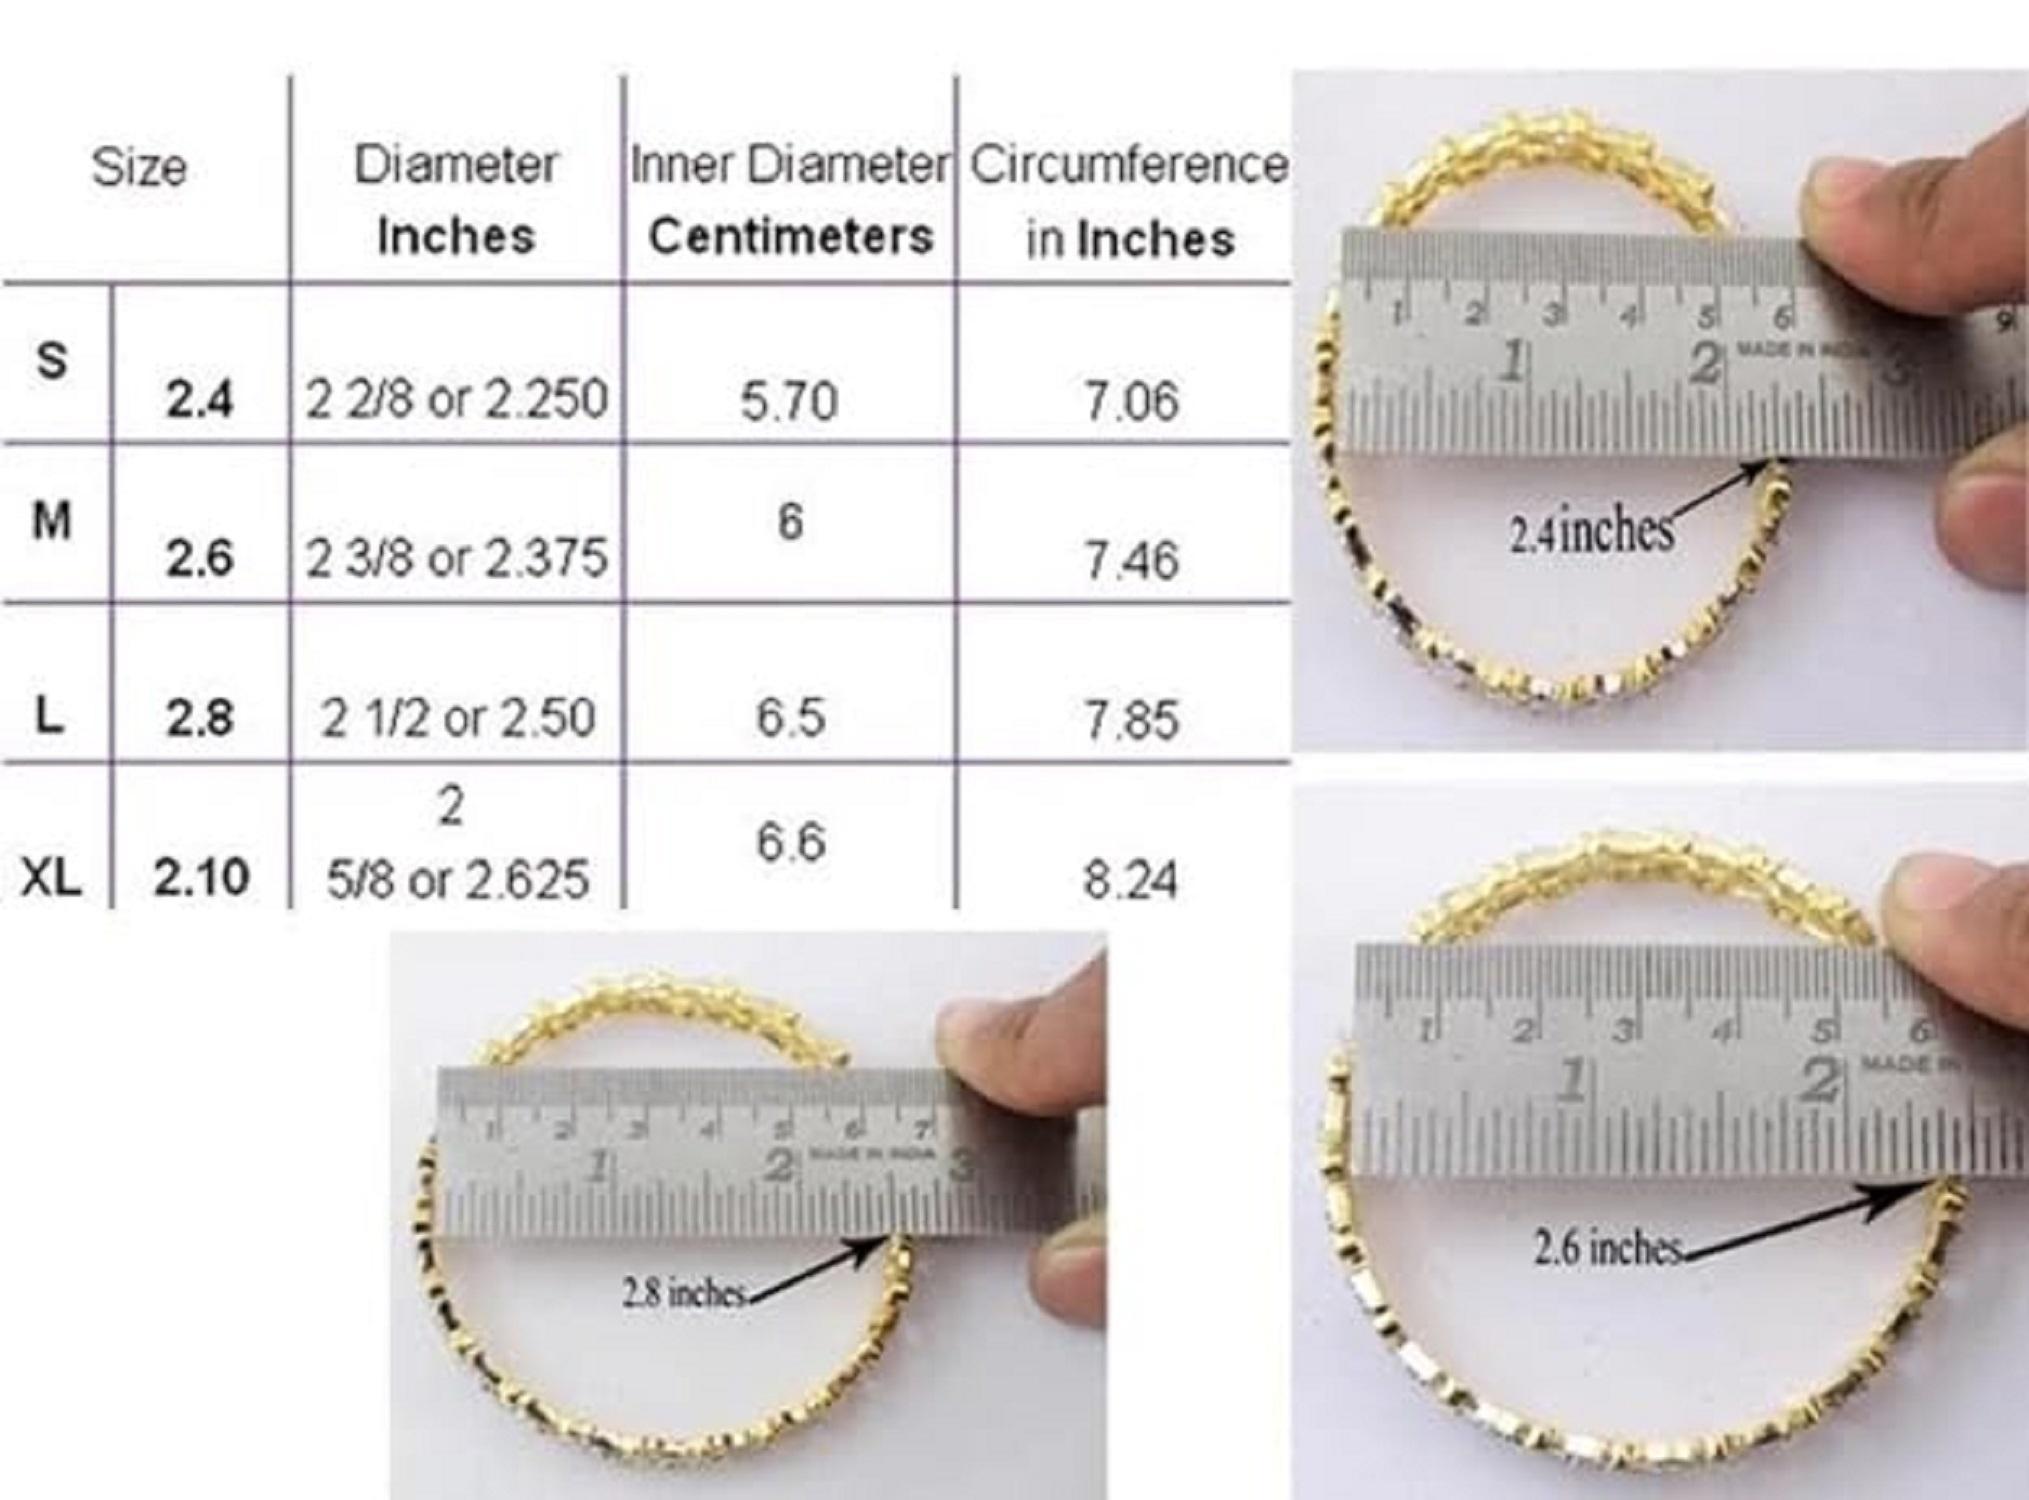
KAMAAKSHI FASHION COLLECTIONS chuda plain Plastic Bangles Set for Women/Girls Plain Bangles for Any Occasion -pack of 36
Type: Bangles
Brand: KAMAAKSHI FASHION COLLECTIONS
Price: Rs. 699
GRACEFUL & FLAWLESS: Give yourself that beautiful & Fancy & Traditional look with our traditional ethnic jewelry. Versatile design, can be teamed with any ethnic outfit . Boost your style quotient with this beautiful Bridal Chuda . Teamed it with your wedding party dresses & wedding day heels to complete the look. OCCASION: Will add lustre when worn for a wedding day, engagement day, prom party and any special occasion. Perfect & Ideal gift for Loved Ones, Wife, Mother, Sister, Daughter. Excellent Gift For Birthday, Anniversary, Engagement, Valentine, Wedding, Festivals And Celebrations. Women love jewellery specially traditional jewellery adore a women. They wear it on different occasions. They have special importance on ring ceremony, wedding and festive time. Traditional bangles for women will complement any Indian attire. Women love jewellery as it not only enhances their beauty, but also gives them the social confidence. You will feel comfortable while wearing it as it has light weight Usage instruction: Avoid of contact with water and organic chemicals i.e. perfume sprays. Avoid using velvet boxes, and store in air-tight boxes. After use, wipe the jewellery with soft cotton cloth. First wear your makeup, perfume - then wear your jewellery. This will keep your jewellery shining for years.GRACEFUL & FLAWLESS: Give yourself that beautiful & Fancy & Traditional look with our traditional ethnic jewelry. Versatile design, can be teamed with any ethnic outfit . Boost your style quotient with this beautiful Bridal Chuda . Teamed it with your wedding party dresses & wedding day heels to complete the look. OCCASION: Will add lustre when worn for a wedding day, engagement day, prom party and any special occasion. Perfect & Ideal gift for Loved Ones, Wife, Mother, Sister, Daughter. Excellent Gift For Birthday, Anniversary, Engagement, Valentine, Wedding, Festivals And Celebrations. Women love jewellery specially traditional jewellery adore a women. They wear it on different occasions. They have special importance on ring ceremony, wedding and festive time. Traditional bangles for women will complement any Indian attire. Women love jewellery as it not only enhances their beauty, but also gives them the social confidence. You will feel comfortable while wearing it as it has light weight Usage instruction: Avoid of contact with water and organic chemicals i.e. perfume sprays. Avoid using velvet boxes, and store in air-tight boxes. After use, wipe the jewellery with soft cotton cloth. First wear your makeup, perfume - then wear your jewellery. This will keep your jewellery shining for years.GRACEFUL & FLAWLESS: Give yourself that beautiful & Fancy & Traditional look with our traditional ethnic jewelry. Versatile design, can be teamed with any ethnic outfit . Boost your style quotient with this beautiful Bridal Chuda . Teamed it with your wedding party dresses & wedding day heels to complete the look. OCCASION: Will add lustre when worn for a wedding day, engagement day, prom party and any special occasion. Perfect & Ideal gift for Loved Ones, Wife, Mother, Sister, Daughter. Excellent Gift For Birthday, Anniversary, Engagement, Valentine, Wedding, Festivals And Celebrations. Women love jewellery specially traditional jewellery adore a women. They wear it on different occasions. They have special importance on ring ceremony, wedding and festive time. Traditional bangles for women will complement any Indian attire. Women love jewellery as it not only enhances their beauty, but also gives them the social confidence. You will feel comfortable while wearing it as it has light weight Usage instruction: Avoid of contact with water and organic chemicals i.e. perfume sprays. Avoid using velvet boxes, and store in air-tight boxes. After use, wipe the jewellery with soft cotton cloth. First wear your makeup, perfume - then wear your jewellery. This will keep your jewellery shining for years.GRACEFUL & FLAWLESS: Give yourself that beautiful & Fancy & Traditional look with our traditional ethnic jewelry. Versatile design, can be teamed with any ethnic outfit . Boost your style quotient with this beautiful Bridal Chuda . Teamed it with your wedding party dresses & wedding day heels to complete the look. OCCASION: Will add lustre when worn for a wedding day, engagement day, prom party and any special occasion. Perfect & Ideal gift for Loved Ones, Wife, Mother, Sister, Daughter. Excellent Gift For Birthday, Anniversary, Engagement, Valentine, Wedding, Festivals And Celebrations. Women love jewellery specially traditional jewellery adore a women. They wear it on different occasions. They have special importance on ring ceremony, wedding and festive time. Traditional bangles for women will complement any Indian attire. Women love jewellery as it not only enhances their beauty, but also gives them the social confidence. You will feel comfortable while wearing it as it has light weight Usage instruction: Avoid of contact with water and organic chemicals i.e. perfume sprays. Avoid using velvet boxes, and store in air-tight boxes. After use, wipe the jewellery with soft cotton cloth. First wear your makeup, perfume - then wear your jewellery. This will keep your jewellery shining for years. GRACEFUL & FLAWLESS: Give yourself that beautiful & Fancy & Traditional look with our traditional ethnic jewelry. Versatile design, can be teamed with any ethnic outfit . Boost your style quotient with this beautiful Bridal Chuda . Teamed it with your wedding party dresses & wedding day heels to complete the look. OCCASION: Will add lustre when worn for a wedding day, engagement day, prom party and any special occasion. Perfect & Ideal gift for Loved Ones, Wife, Mother, Sister, Daughter. Excellent Gift For Birthday, Anniversary, Engagement, Valentine, Wedding, Festivals And Celebrations. Women love jewellery specially traditional jewellery adore a women. They wear it on different occasions. They have special importance on ring ceremony, wedding and festive time. Traditional bangles for women will complement any Indian attire. Women love jewellery as it not only enhances their beauty, but also gives them the social confidence. You will feel comfortable while wearing it as it has light weight Usage instruction: Avoid of contact with water and organic chemicals i.e. perfume sprays. Avoid using velvet boxes, and store in air-tight boxes. After use, wipe the jewellery with soft cotton cloth. First wear your makeup, perfume - then wear your jewellery. This will keep your jewellery shining for years.
Features: This Piece Of Jewelry Comes With The KAMAAKSHI FASHION COLLECTIONS Jewellery Assurance Of Quality And Durability,Make an admirable gift for your bridal special day, Mother, Sister, Wife BRI and Girlfriend. | Ideal For Party, Office & Daily Wear | Can Be Used,It has been made from toxic free materials Anti-Allergic and Safe for Skin. Flaunt these amazing pieces without worrying about any skin rash or irritation. The material used makes it durable enough and ensures that the color does not run over time. You ca,Light In Weight And Easy To Gear Up In Events,Wedding,Functions Attractive & Glossy Fininsh BRIDAL CHUDA Banlge Set,Avoid Heat & Chemicals Like Perfume, Deo, Alchol, Etc. | Clean With Dry Cotton Cloth.| It Is Advisable To Store Jewellery In A Zip Lock Pouch (Air Tight Pouch)